Andrew Ang

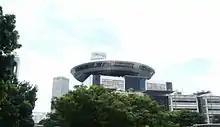
The Supreme Court of Singapore

Ang was appointed a Judicial Commissioner of the Supreme Court of Singapore on 15 May 2004, and a year later was elevated to the office of a Judge of the Supreme Court on 15 May 2005. He delivered about 170 written judgments, including "Ngui Gek Lian Philomene v Chan Kiat (HSR International Realtors Pte. Ltd., intervener)" (2013) in which he held that the S$590-million collective sale of Thomson View Condominium could not proceed because the marketing agent HSR International Realtors had paid some owners of units in the condominium to agree to the sale, thus breaching its duty to avoid a conflict of interest.